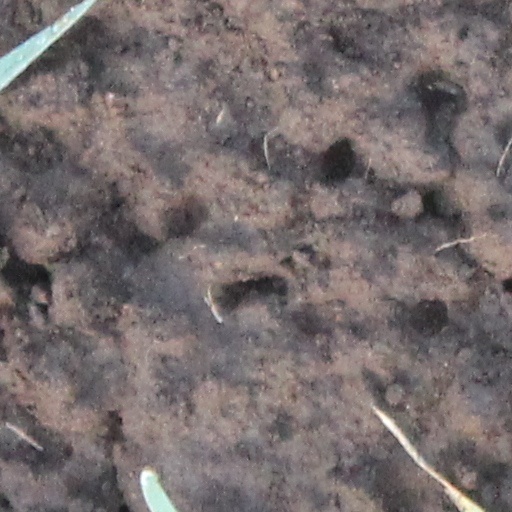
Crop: wheat